Pickwick (film)

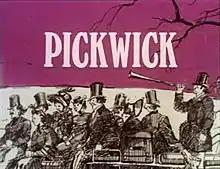
Opening title

Pickwick is a British television musical made by the BBC in 1969 and based on the 1963 stage musical "Pickwick", which in turn was based on the 1837 novel "The Pickwick Papers" written by Charles Dickens. It stars Harry Secombe as Samuel Pickwick and Roy Castle as Sam Weller.